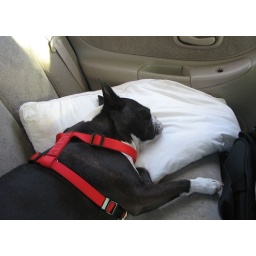
Maya sleeping in the car